Joe Natus

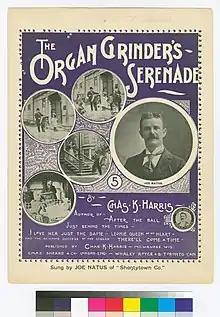

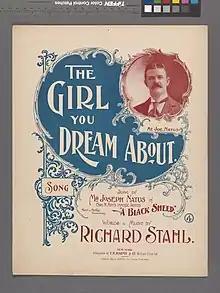

Joseph Natus (March 1, 1860 – April 21, 1917) was an American minstrel performer and recording artist who was prominent during the early 20th century. He was a tenor.